Bayreuth

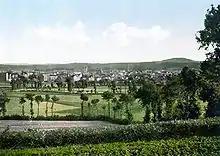
Bayreuth around 1900

The town is believed to have been founded by the counts of Andechs probably around the mid-12th century, but was first mentioned in 1194 as "Baierrute" in a document by Bishop Otto II of Bamberg. The syllable "-rute" may mean "Rodung" or "clearing", whilst "Baier-" indicates immigrants from the Bavarian region.